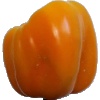
Label: yellow_pepper